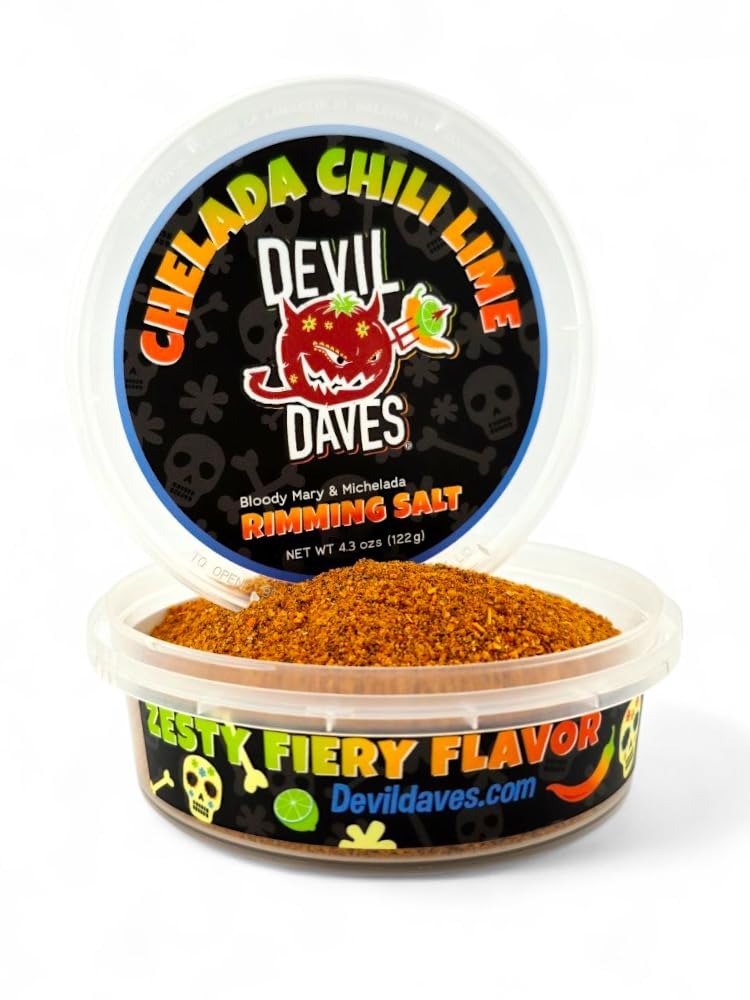
Item Name: Chili Lime Bloody Mary Rimmer | Devil Daves Rim Salt, 4.5 Oz - Flaky Michelada Style
Bullet Point 1: Bold and Zesty - This Chili Lime Rimmer from Devil Daves is sure to please!
Bullet Point 2: Sealed & Tamper Evident in a premium Snap Lock container with waterproof label. Weather and humidity proof - 2 year shelf life
Bullet Point 3: Our blend is made with 11 premium spices - Not just for Bloodys - Try on your Spicy Margaritas or use in your kitchen to season veggies or meats!
Bullet Point 4: Makes up to 30 large rimmed glasses - Makes up to 30 large rimmed glasses - 4 Oz bag of spices - Compare to spice jars that only give you 3.5 ounces at the same price!
Product Description: <h1>Chili Lime Rimmer - The Ultimate Spicy & Zesty Rim Salt by Devil Daves</h1> <p>Looking to take your Bloody Marys, Micheladas, and Margaritas to the next level? Our Chili Lime Rimmer is here to deliver bold, zesty, and spicy perfection with every sip. New for 2025, we have enhanced the color, tart flavor, and texture, making this rimmer a game-changer for your cocktails.</p> <h2>Why It’s the Best Chili Lime Rimmer</h2><p> <ul style="line-height: 1.75;"> <li>Spicy, Zesty & Bold: A perfect balance of premium chili spices, dried citrus, and smoky Arbol chilis for a flavorful punch.</li> <li>Versatile & Flavor-Packed: Elevates Bloody Marys, Micheladas, Margaritas, and even grilled dishes with a savory chili-lime kick.</li> <li>Premium Quality & No Clumping: Our rimmer sticks perfectly to your glass rim without clumping or getting mushy.</li> <li>Vegan & Gluten-Free: Crafted with all-natural ingredients, making it perfect for everyone to enjoy.</li> </ul></p> <h2>How to Use It Best</h2> <p>For the ultimate experience, moisten your glass rim with lime juice, hot sauce, or Chamoy sauce before dipping into the rimmer for perfect adhesion and a flavor explosion.</p> <h2>More Than Just a Cocktail Rimmer</h2> <p>Not just for drinks, use it as a chili lime seasoning on grilled meats, fries, roasted veggies, or even popcorn. This blend is well-balanced, snappy, and packed with championship-level flavor that will have your guests asking for it by name.</p> <p>Get your hands on the ultimate Chelada Chili Lime Rimmer today and experience the most flavorful & Zesty sip every time.</p>
Value: 4.0
Unit: Ounce

Price: 18.77